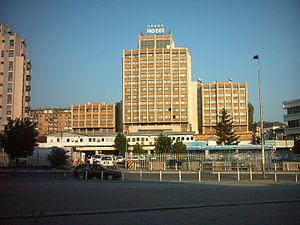
Pristina est la capitale et la plus grande ville du Kosovo. Selon le recensement kosovar de 2011, la ville intra muros compte 505 857 habitants et sa zone métropolitaine intra muros 145 149.